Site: brandenburg
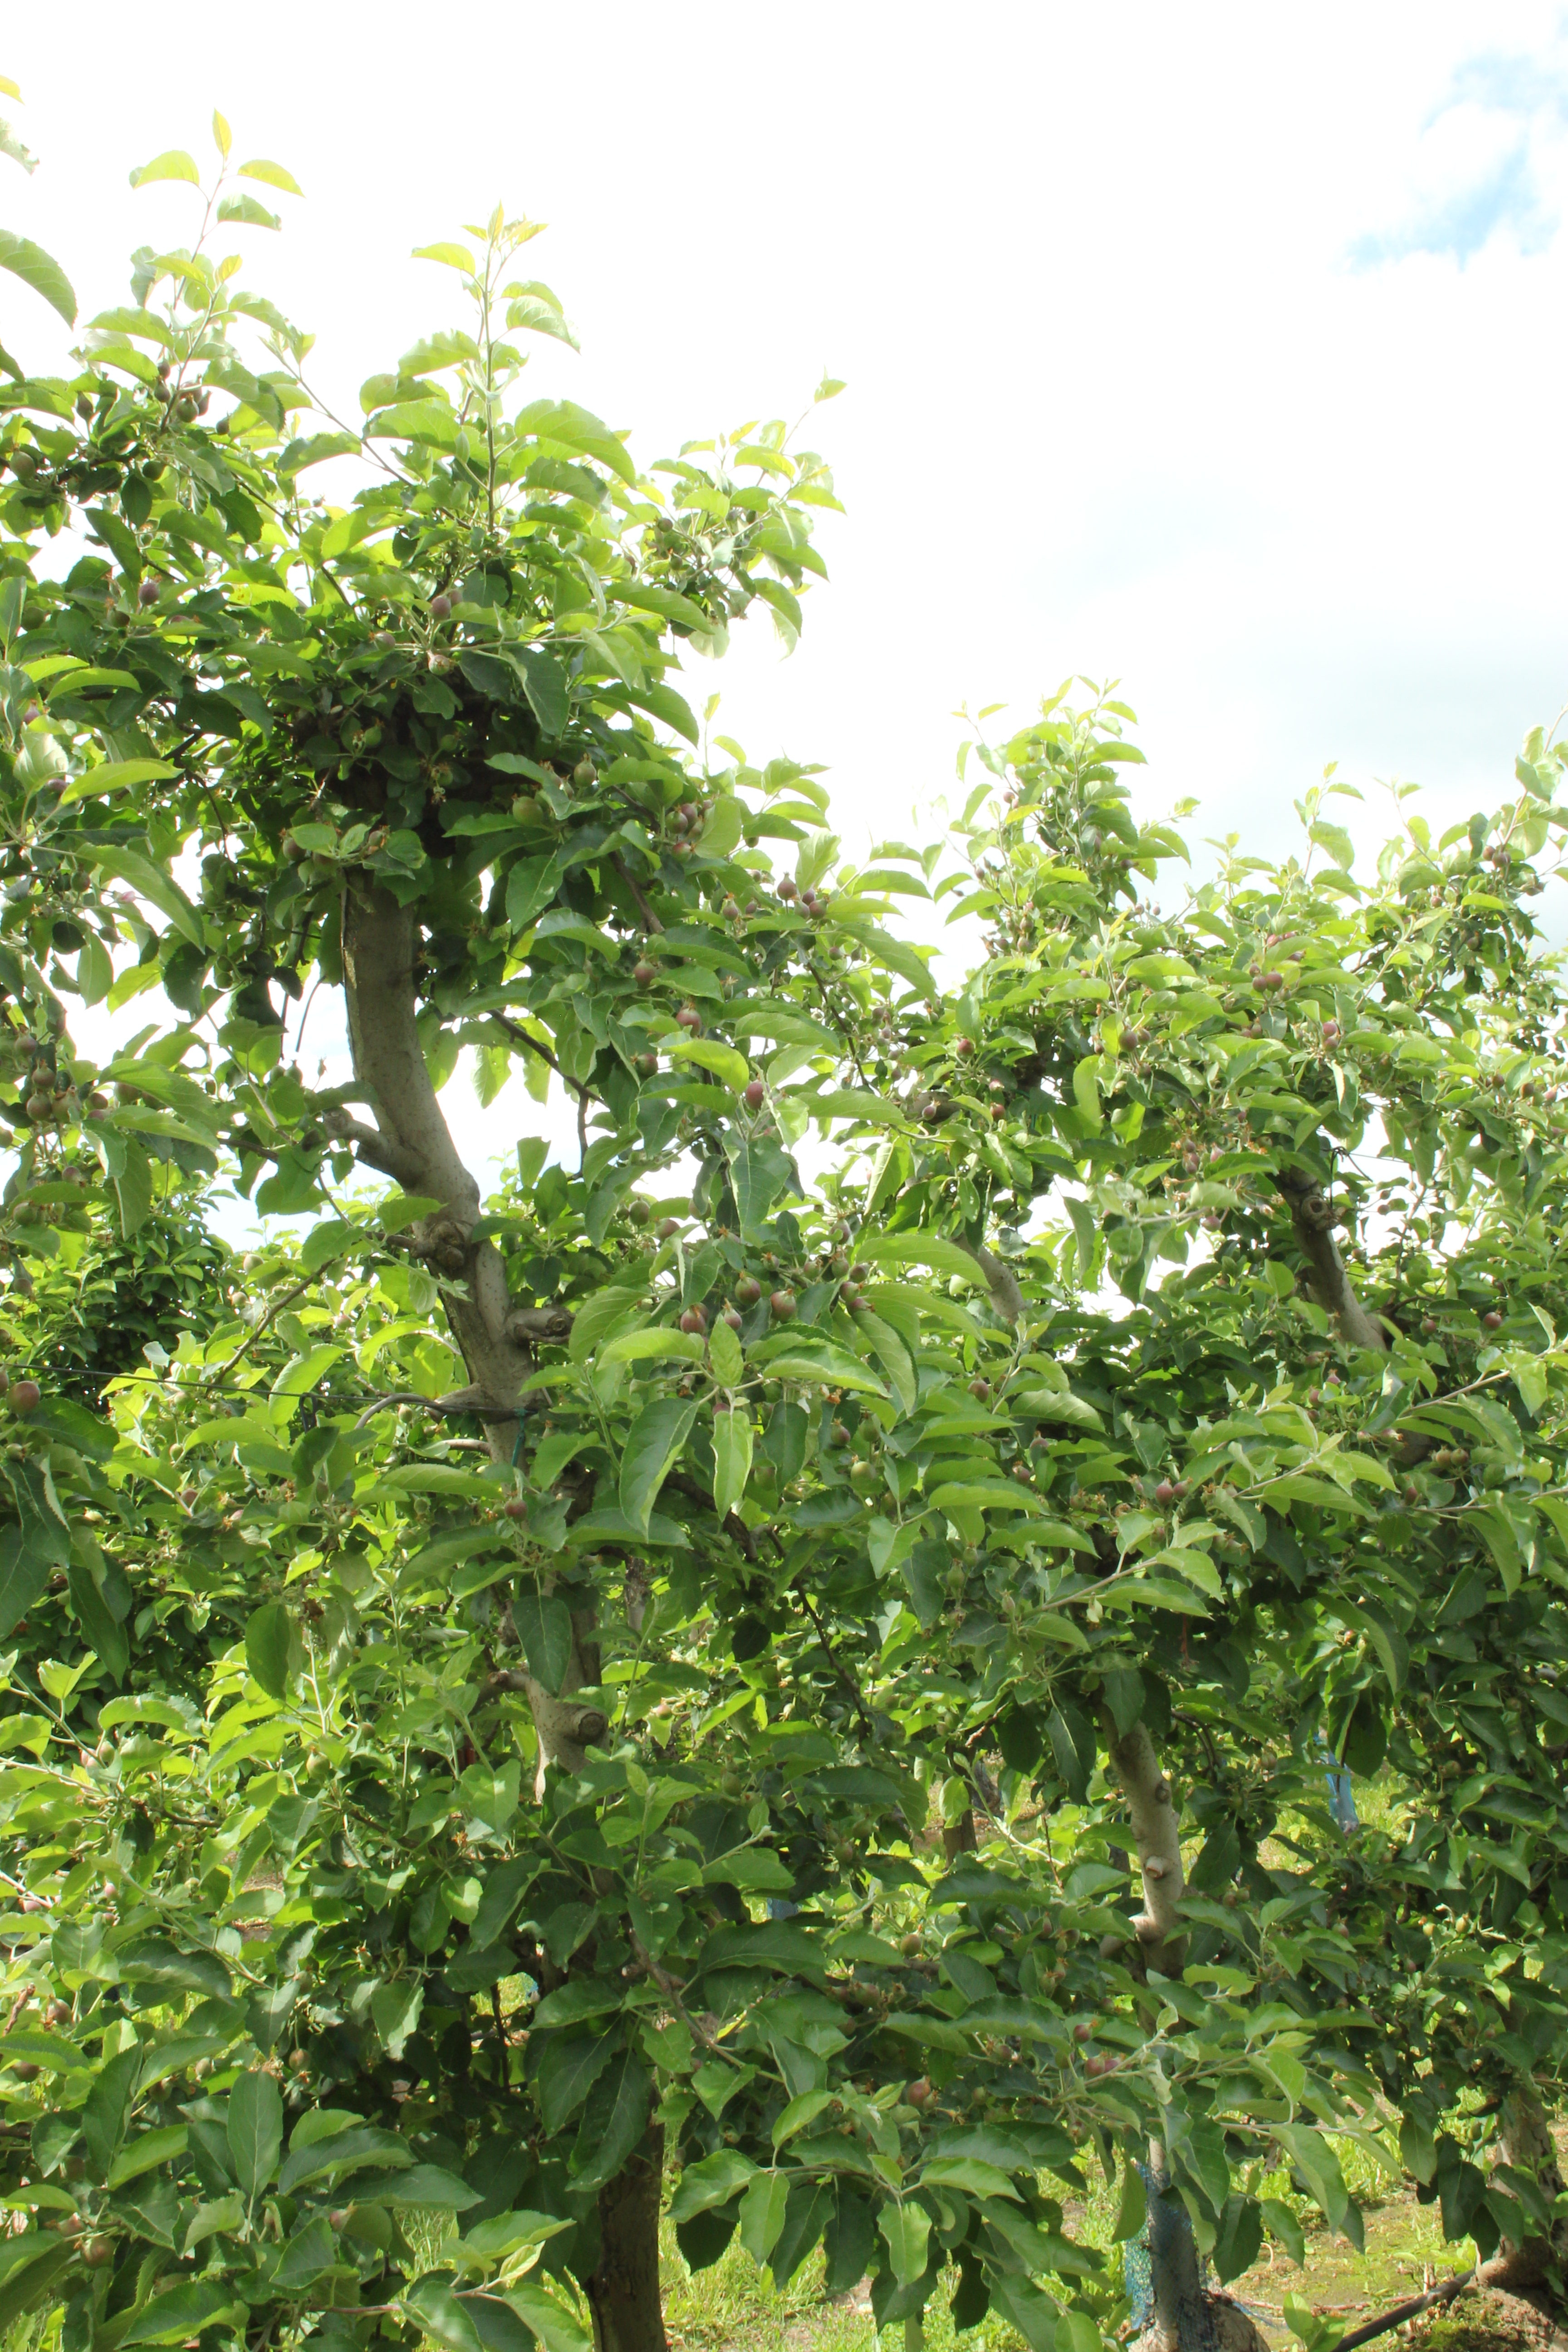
Growth stage (BBCH 72): Development of fruit